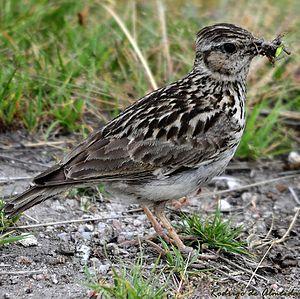
La montagne Sainte-Victoire, en provençal Mont Venturi selon la norme classique ou Mount Ventùri selon la norme mistralienne, est un massif calcaire du Sud de la France, dans la région Provence-Alpes-Côte d'Azur.